Ebenezer Howard

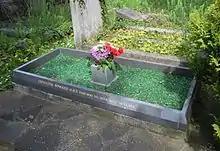
The grave of Ebenezer Howard in Letchworth Cemetery

In 1899, he founded the Garden Cities Association, known now as the Town and Country Planning Association.